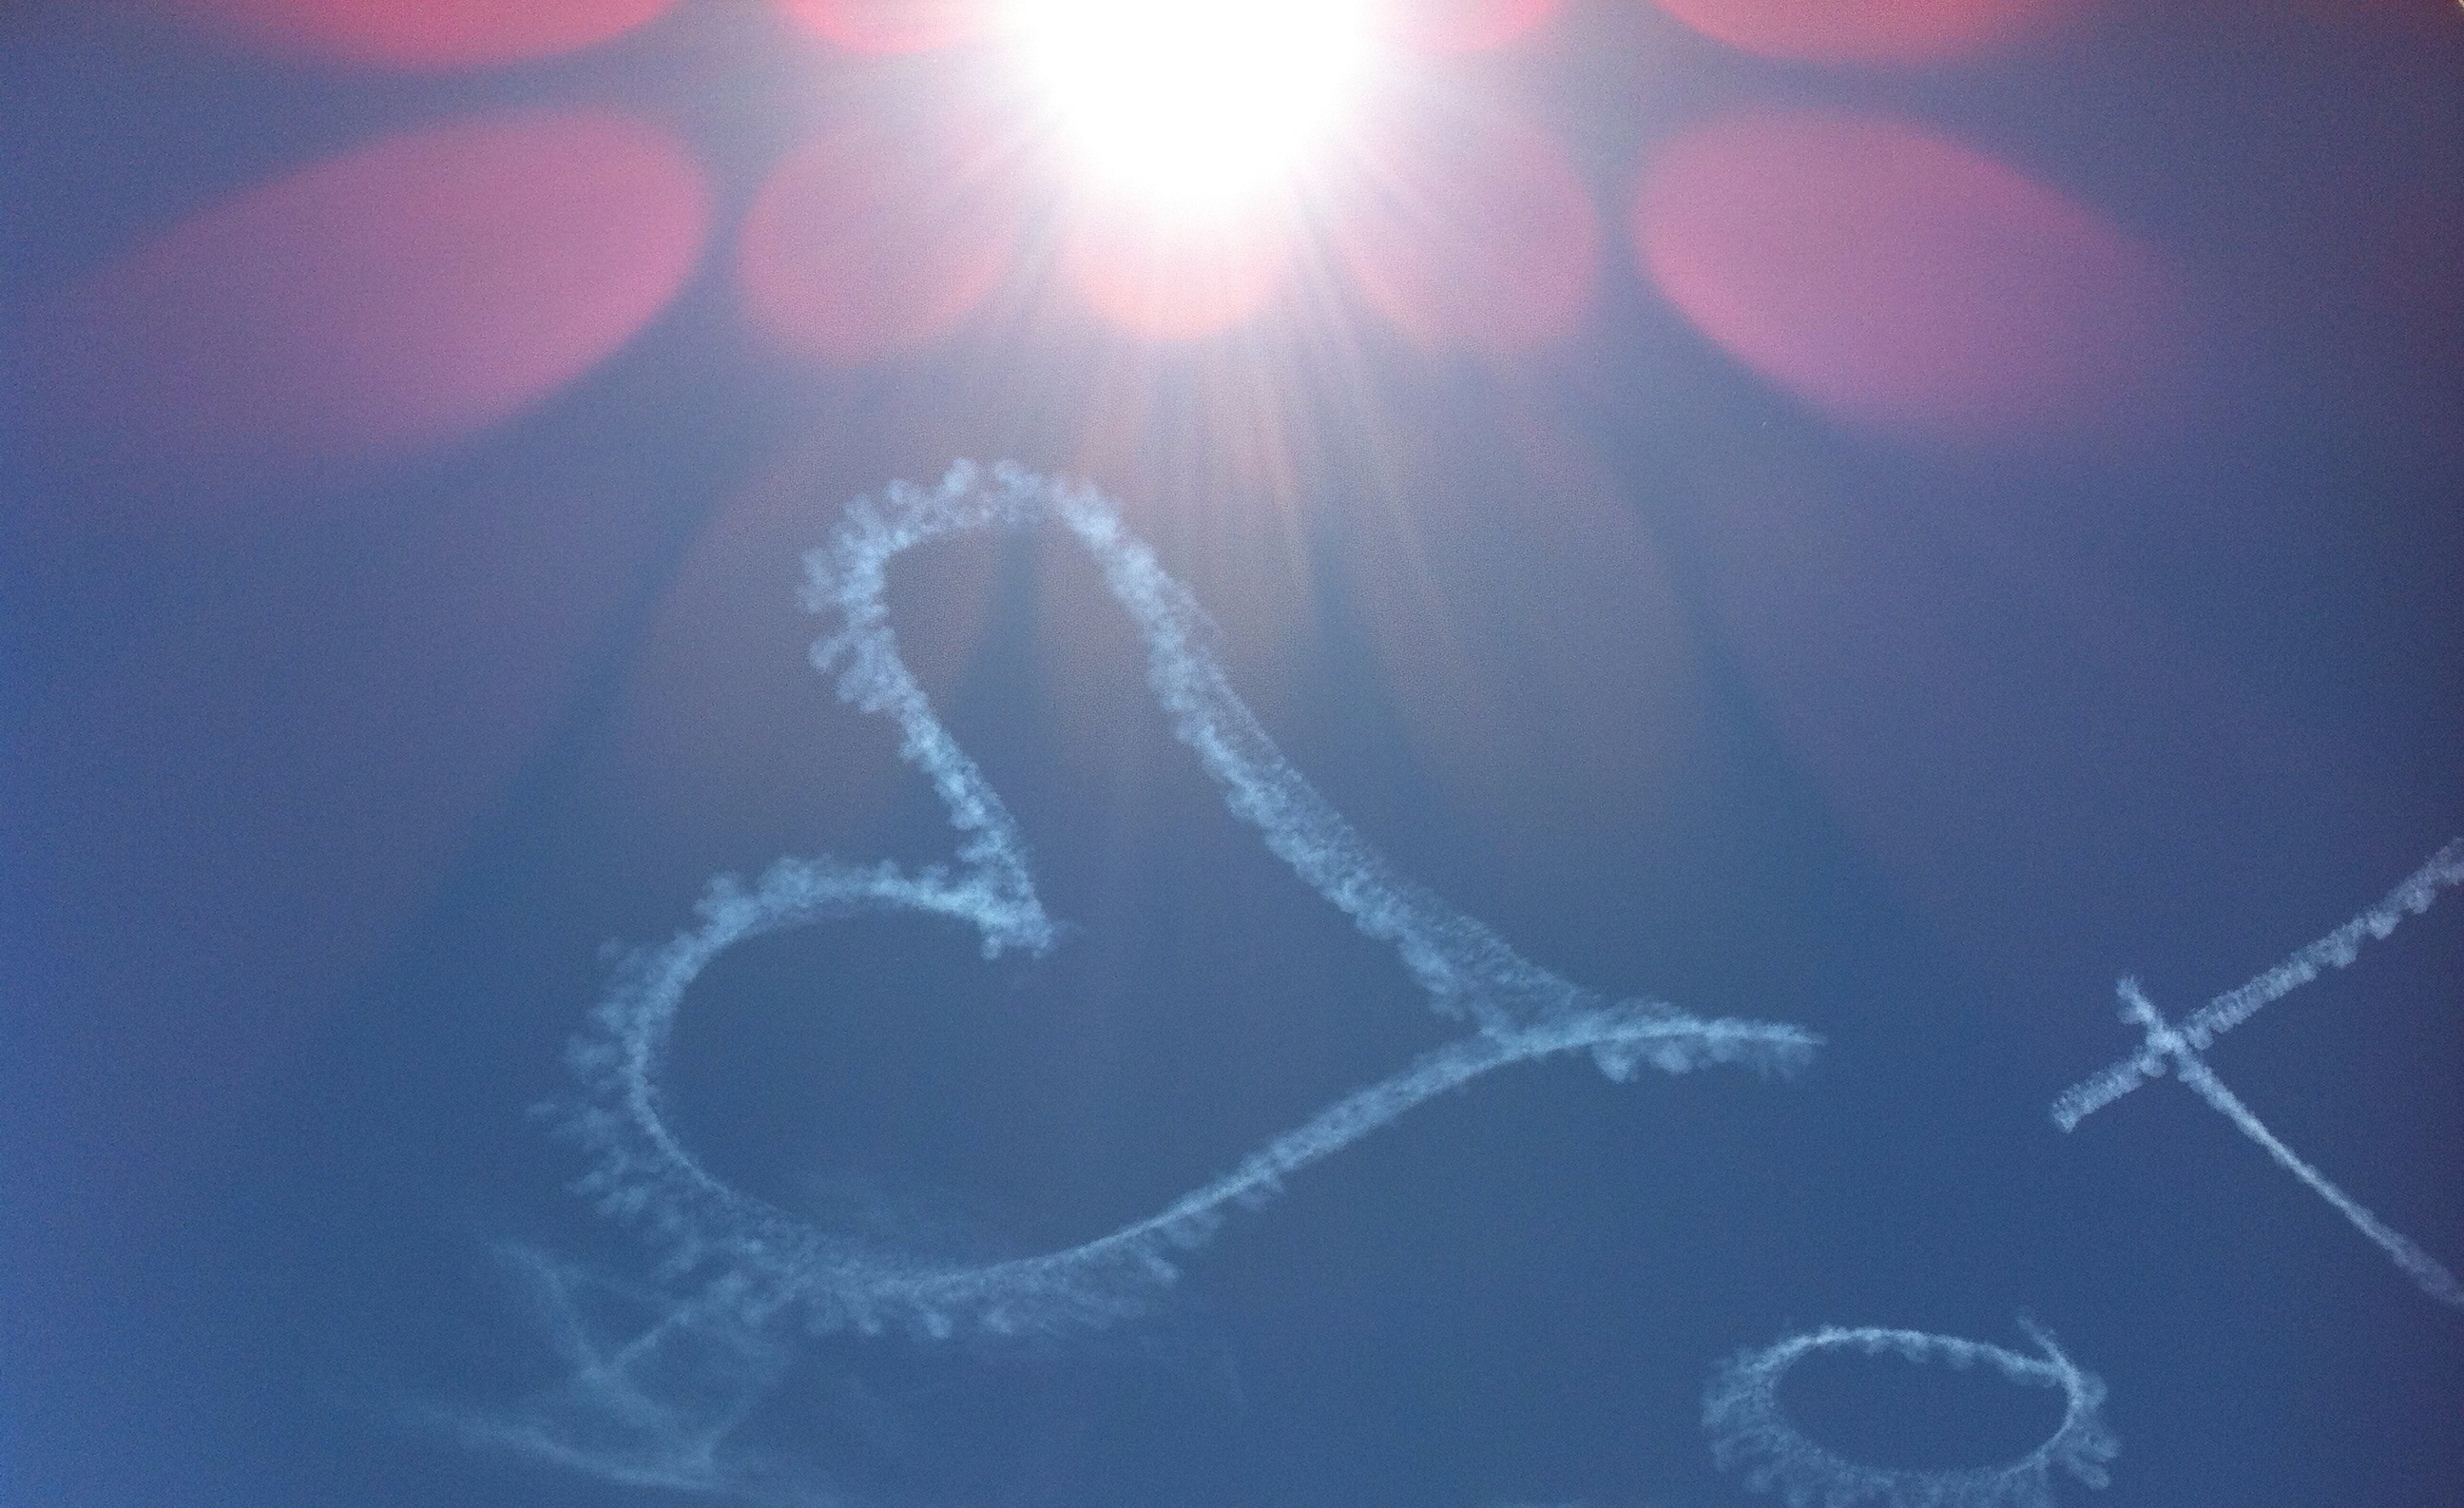
sun, sunlight, wave, love, heart, line, romance, blue, circle, clouds, mood, atmosphere of earth, computer wallpaper